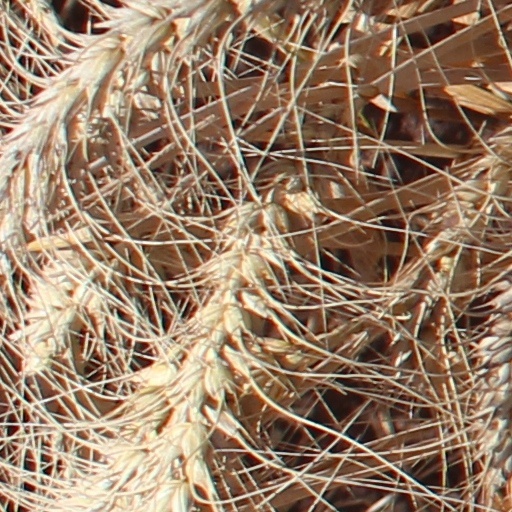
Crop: wheat